Battle of Sorovich

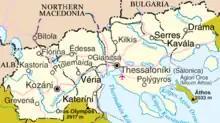
A map of the modern Greek region of Macedonia

At 4 p.m. on 10 October, the 4th Division marched into Servia, while the Greek cavalry entered Kozani unopposed the following day. After their defeat at Sarantaporo, the Ottomans augmented the remnants of Hasan Tahsin Pasha's force with fresh reinforcements and organized their main defensive line at Yenidje (Giannitsa). On 18 October, Crown Prince Constantine ordered the bulk of the Army of Thessaly to head towards Yenidje despite receiving conflicting intelligence reports regarding the disposition of the enemy troops. In the meantime, the 5th Greek Division under Dimitrios Matthaiopoulos, continued its advance across western Macedonia, aiming to reach the Kailaria (Ptolemaida)-Perdika area, where it was to await further orders. There, the division would either unite with the rest of the Army of Thessaly or capture Monastir (Bitola). After crossing the Kirli Derven pass, it reached Banitsa (Vevi) on 19 October.